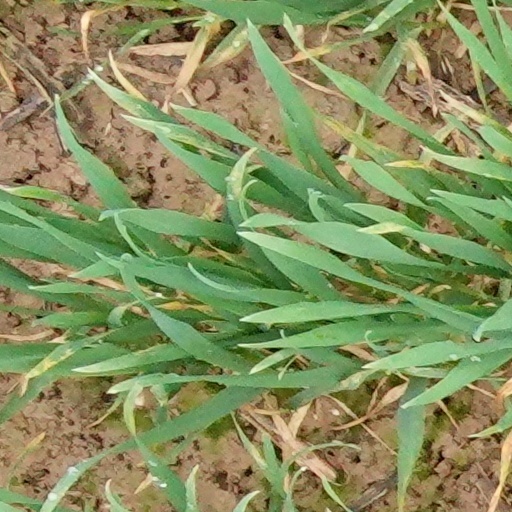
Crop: wheat